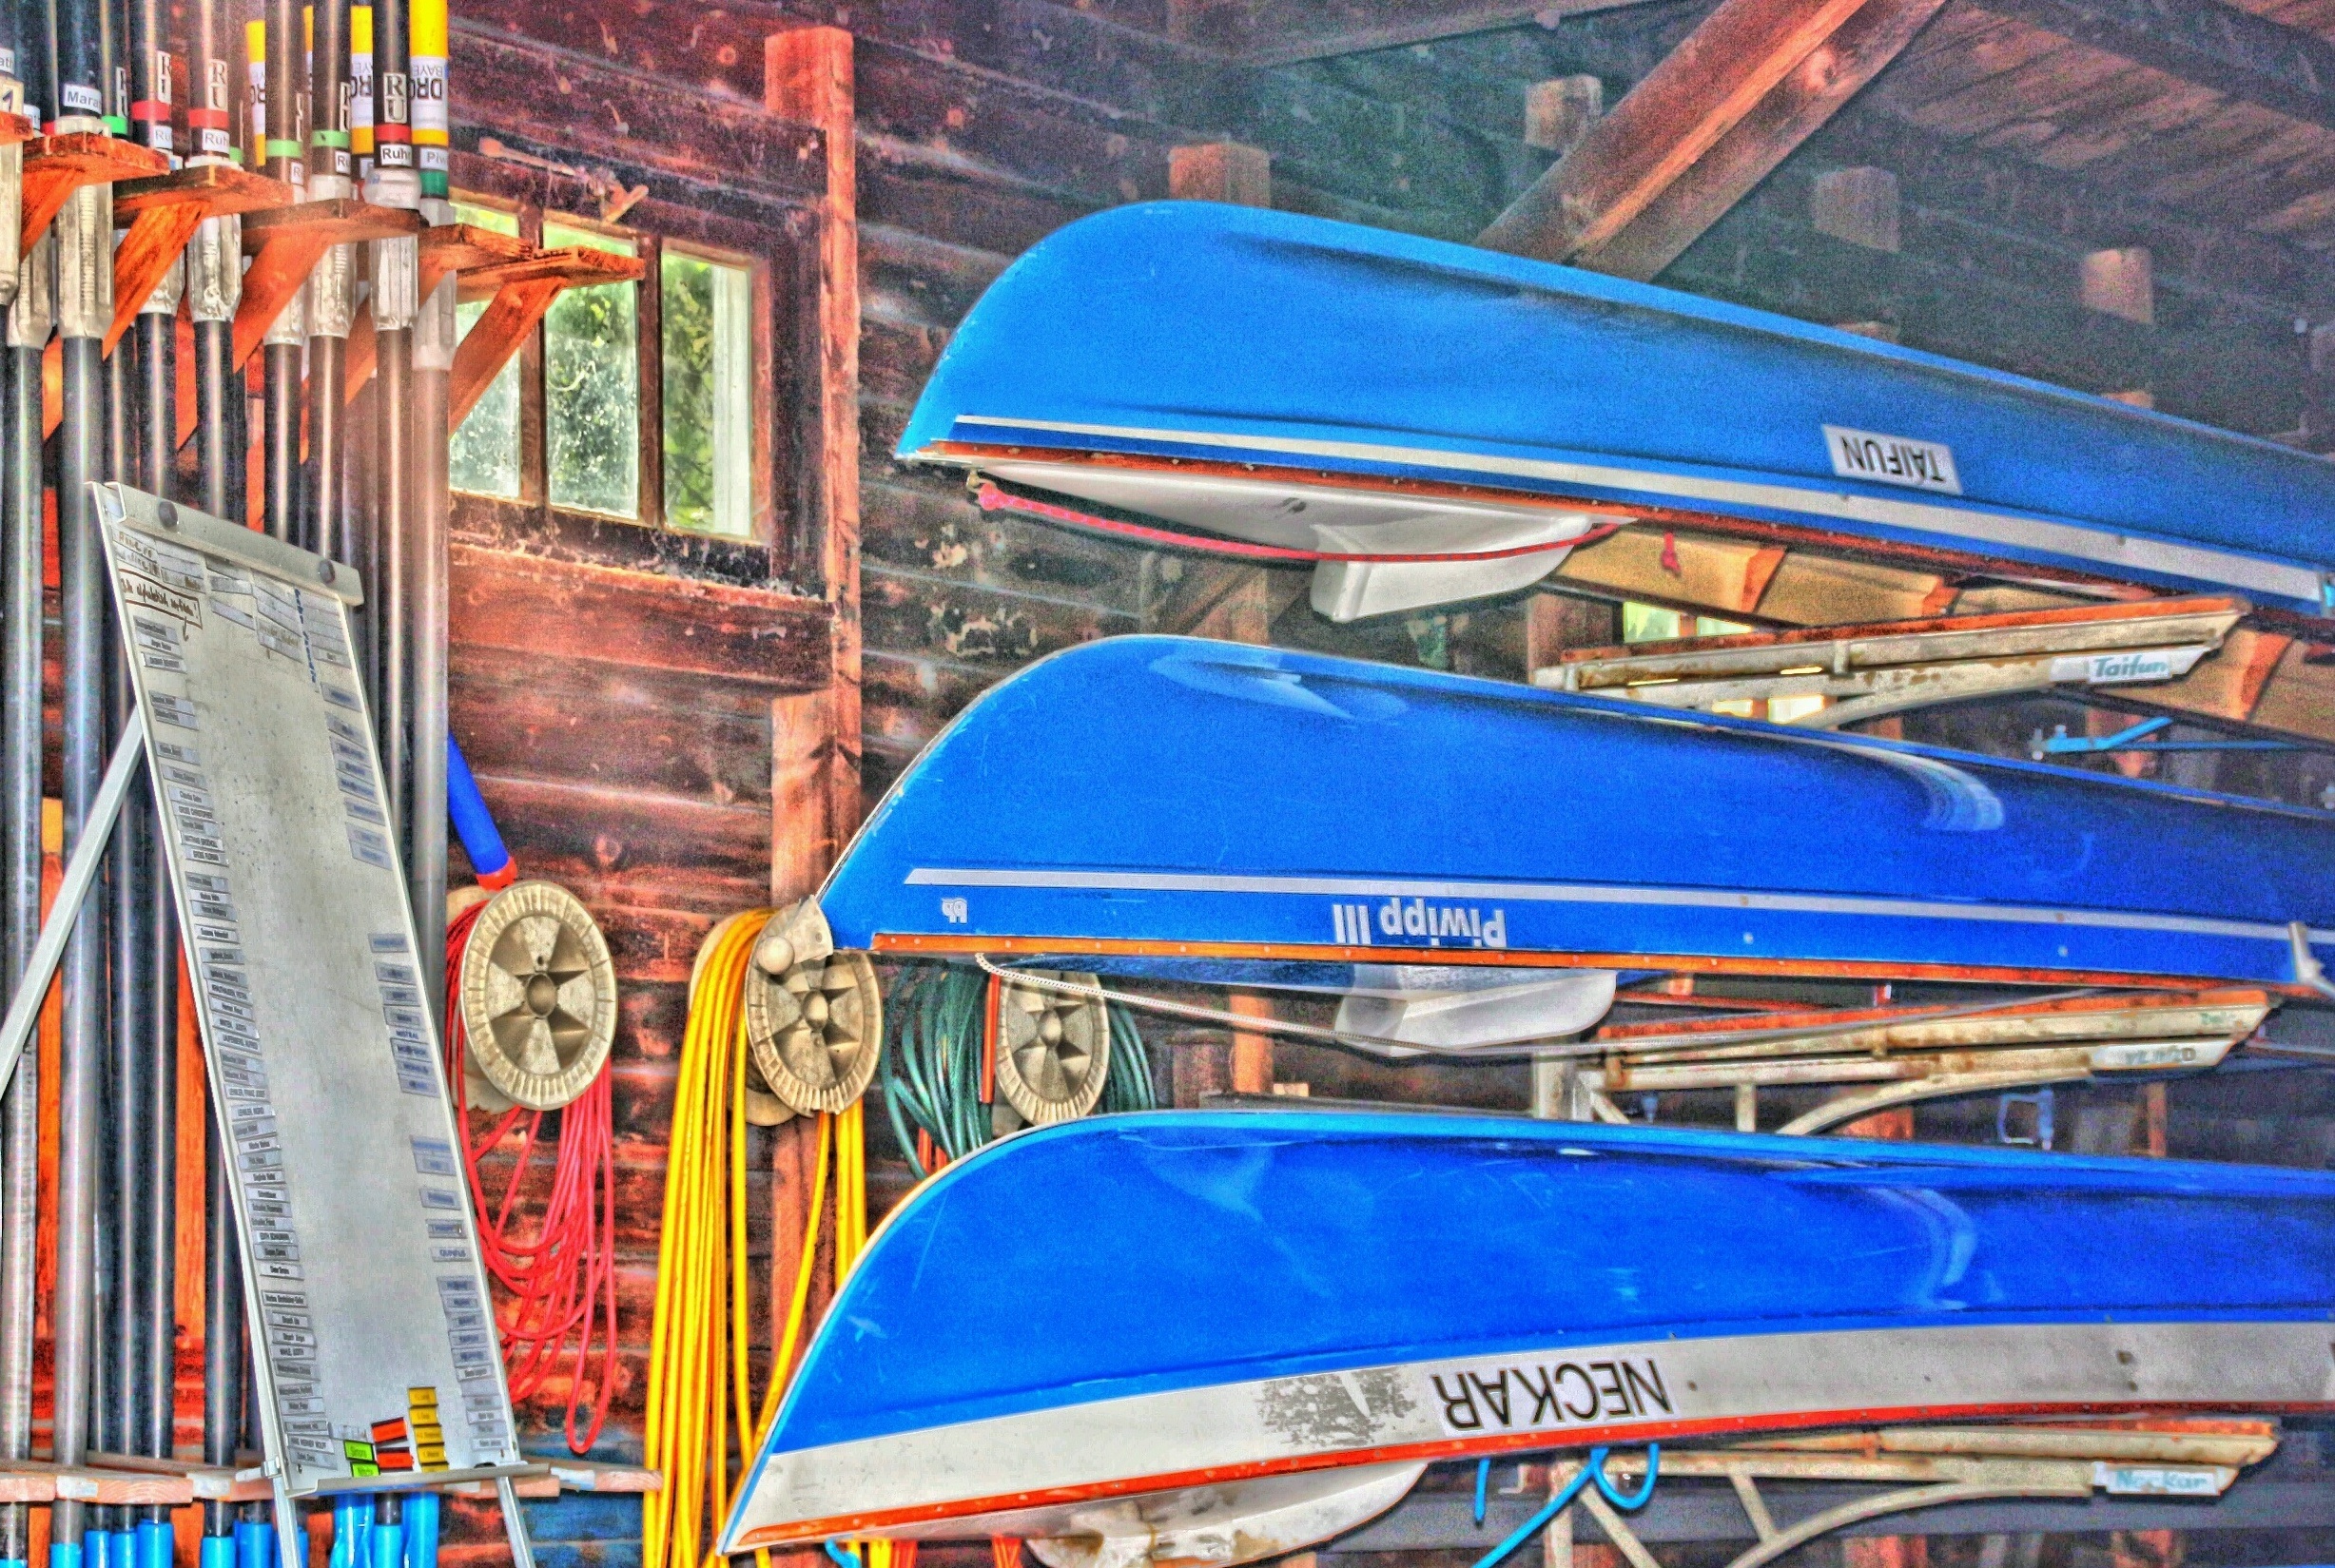
board, boat, river, transport, boot, vehicle, helm, rowing, canoeing, boat house, canoeist